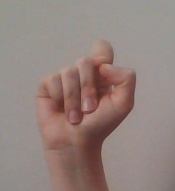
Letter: fa